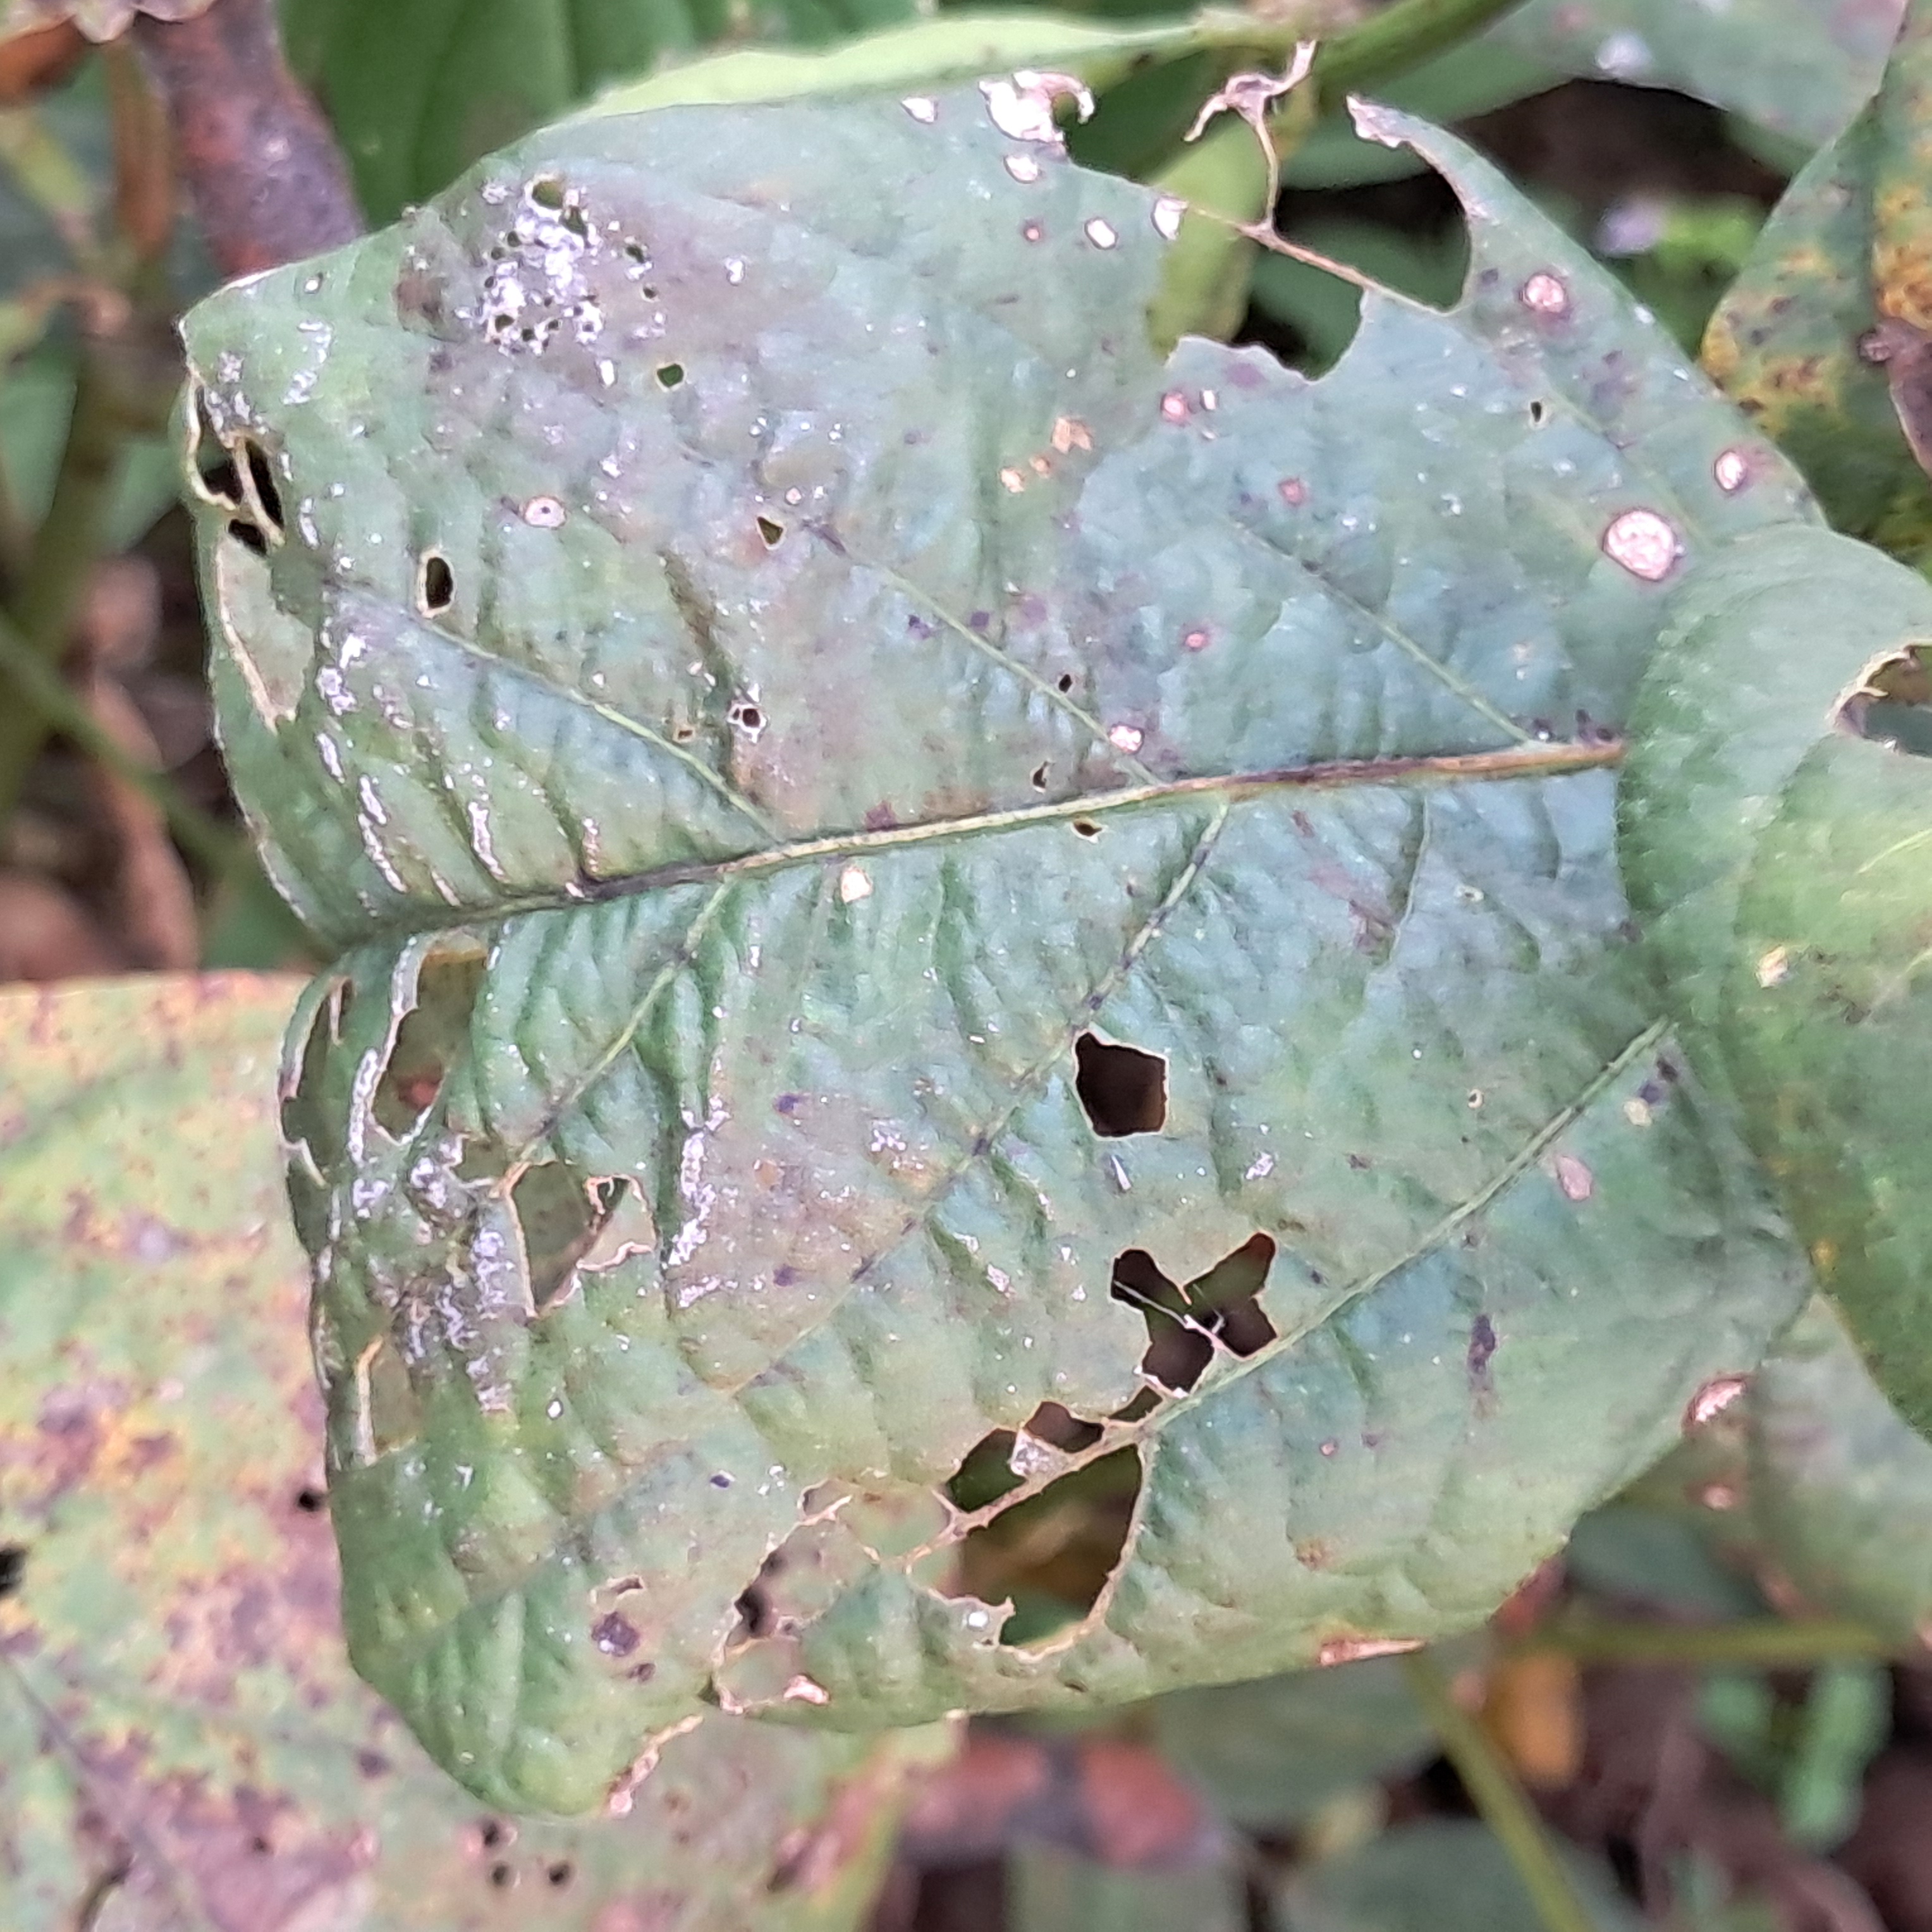
Label: Caterpillar_Semilooper_Pest